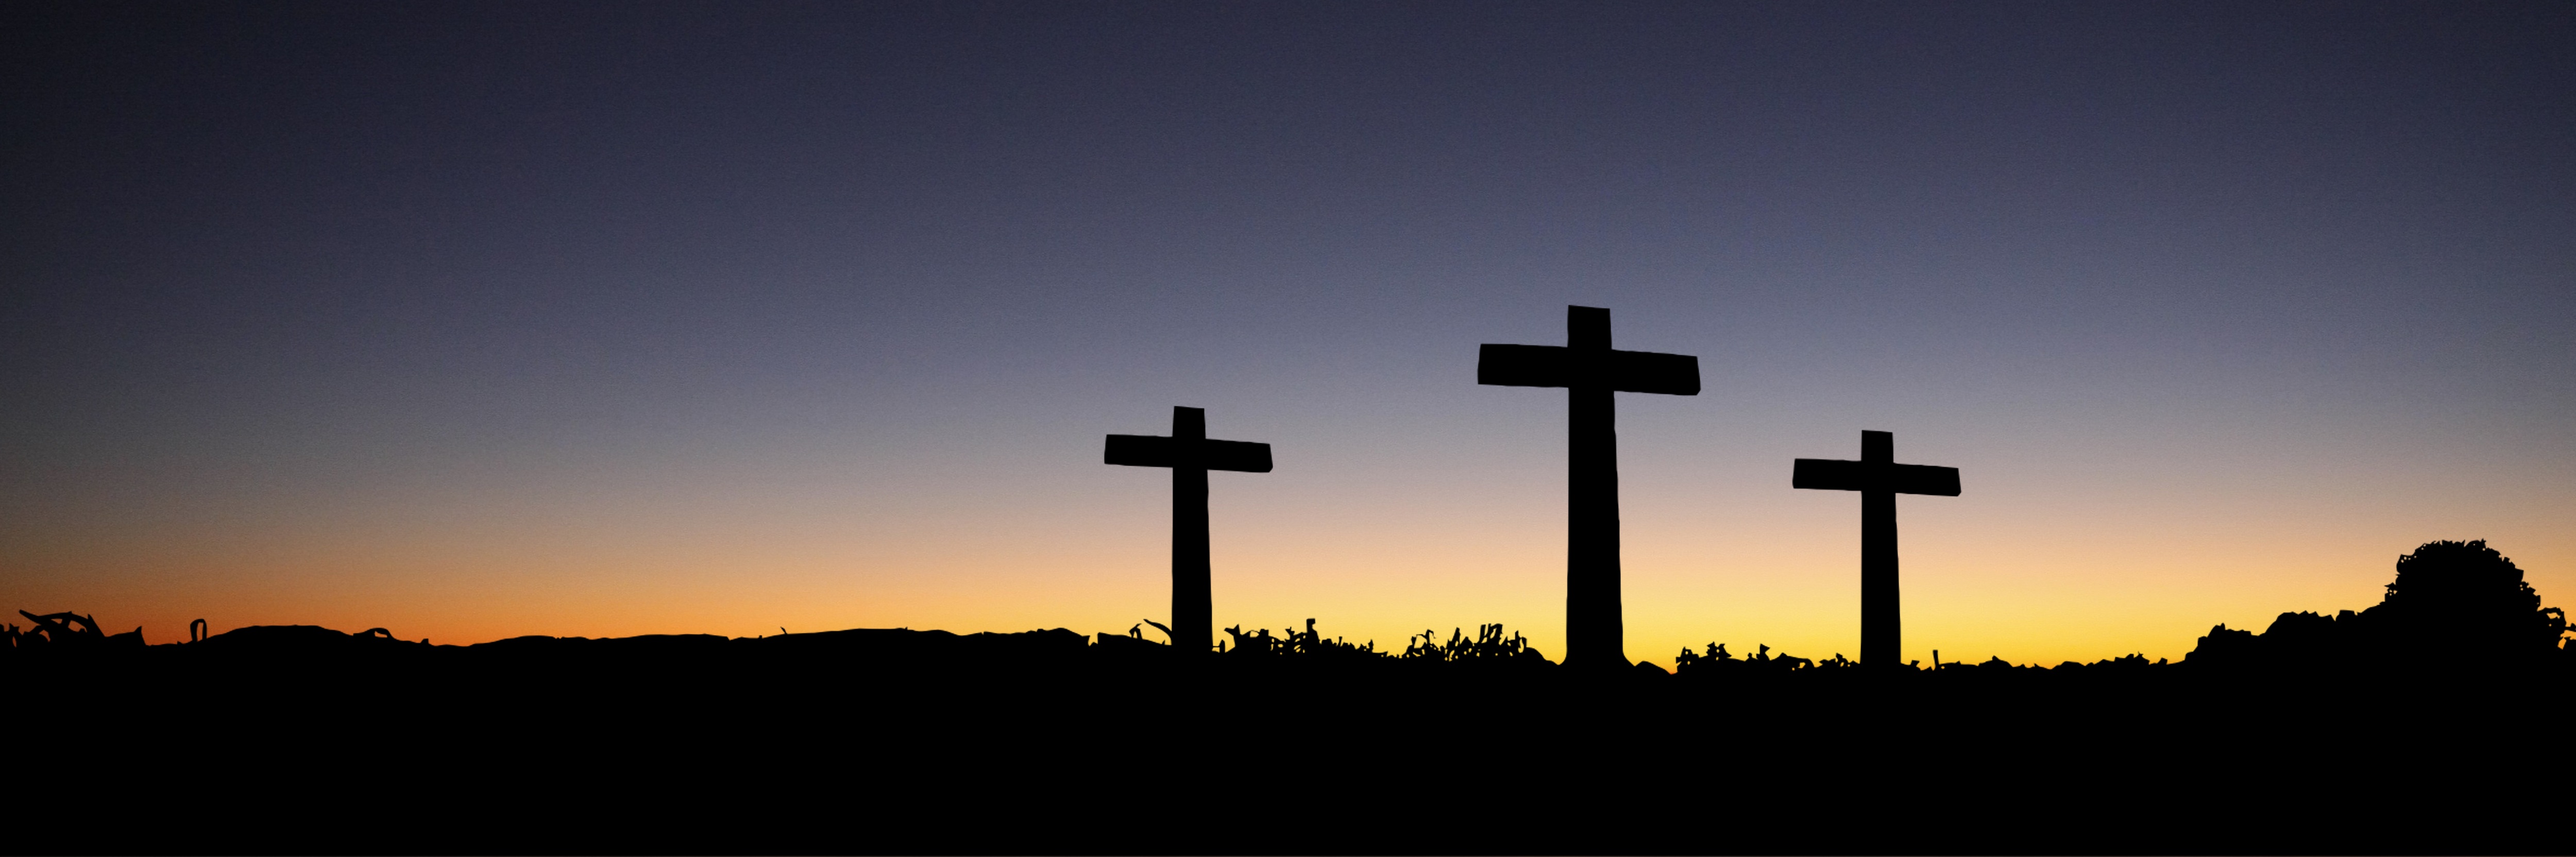
horizon, silhouette, sky, sun, sunrise, sunset, morning, hill, dawn, dusk, evening, symbol, banner, religion, church, cross, bible, christ, faith, jesus, christianity, easter, crucifixion, god, resurrection, afterglow, header